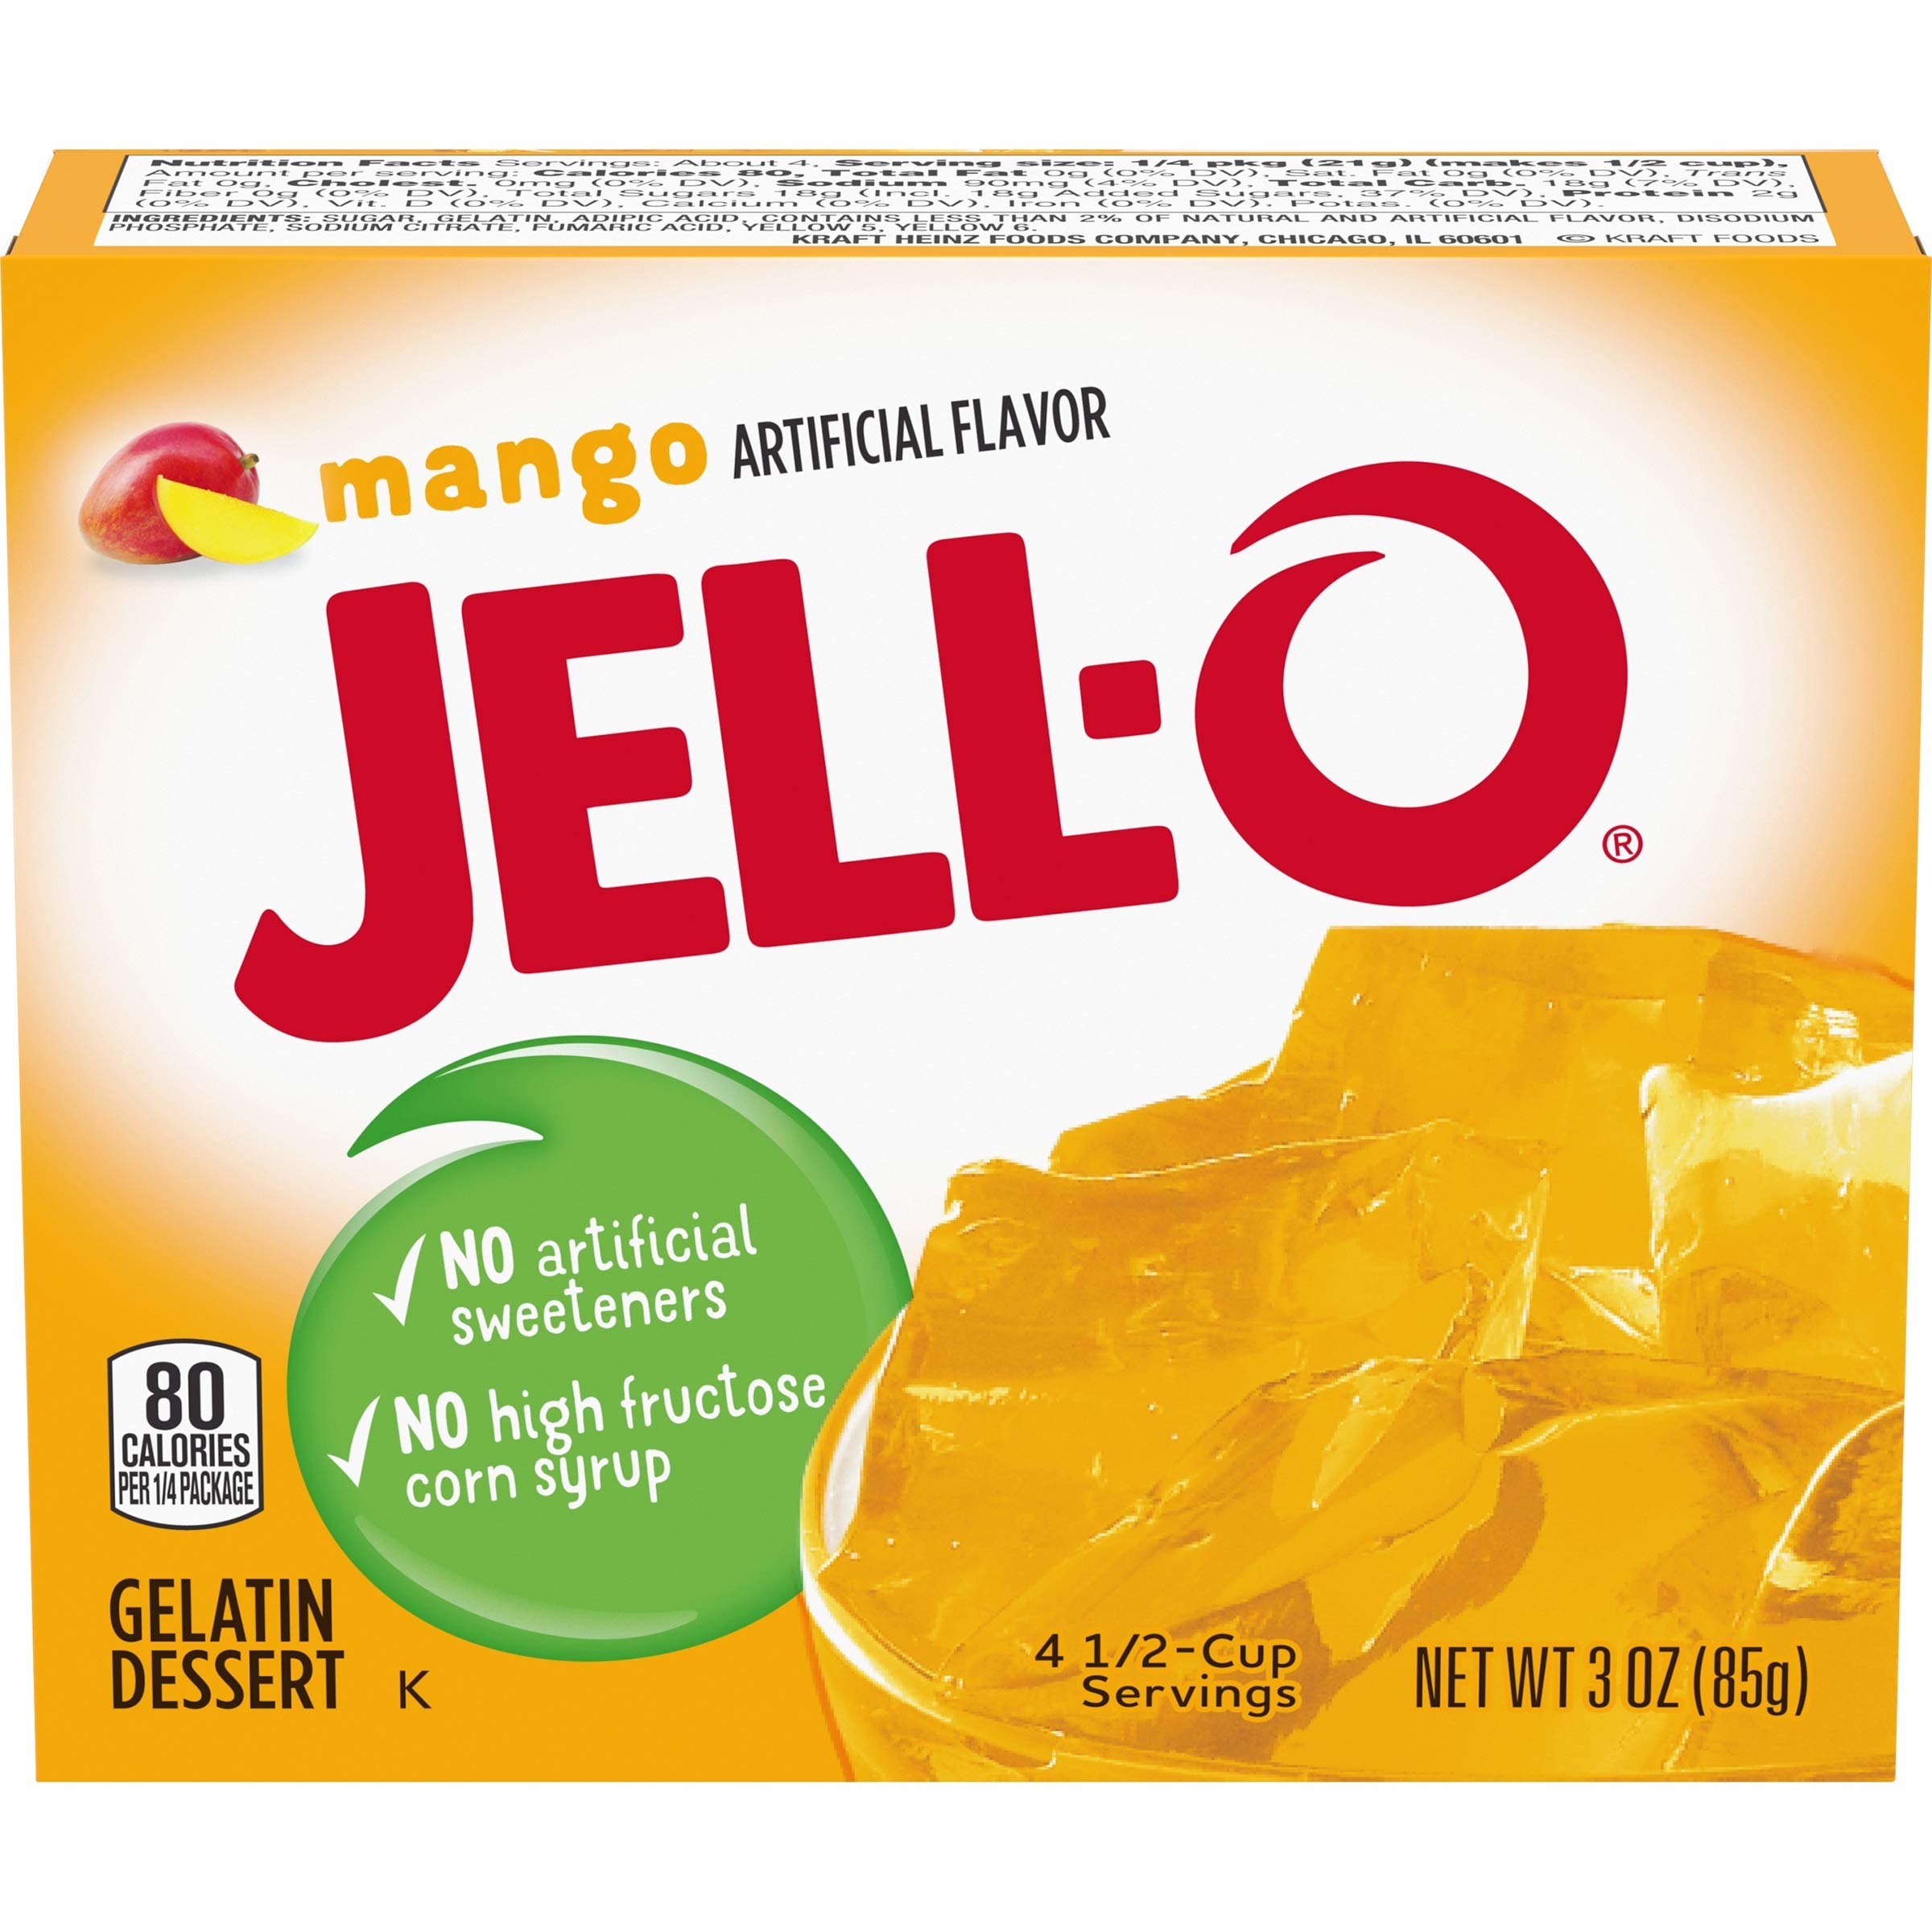
Item Name: Jell-O Mango Gelatin Mix (3 oz Box)
Bullet Point 1: Makes a delicious dessert
Bullet Point 2: Naturally fat free, contains no artificial sweeteners or high fructose corn syrup
Bullet Point 3: Contains 80 calories per serving; each box makes 4 servings
Bullet Point 4: Easy to make: stir gelatin mix with 1 cup of boiling water, then stir in 1 cup of cold water and refrigerate for 4 hours
Bullet Point 5: Perfect for those keeping Kosher
Value: 3.0
Unit: Ounce

Price: 2.29